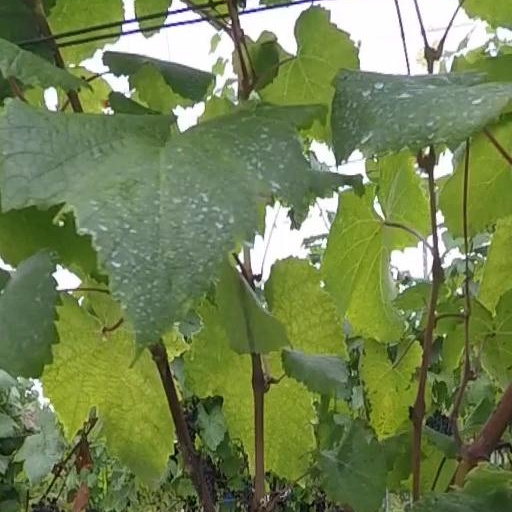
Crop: grape